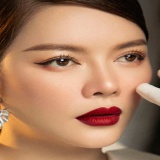
diễn viên Lý Nhã Kỳ